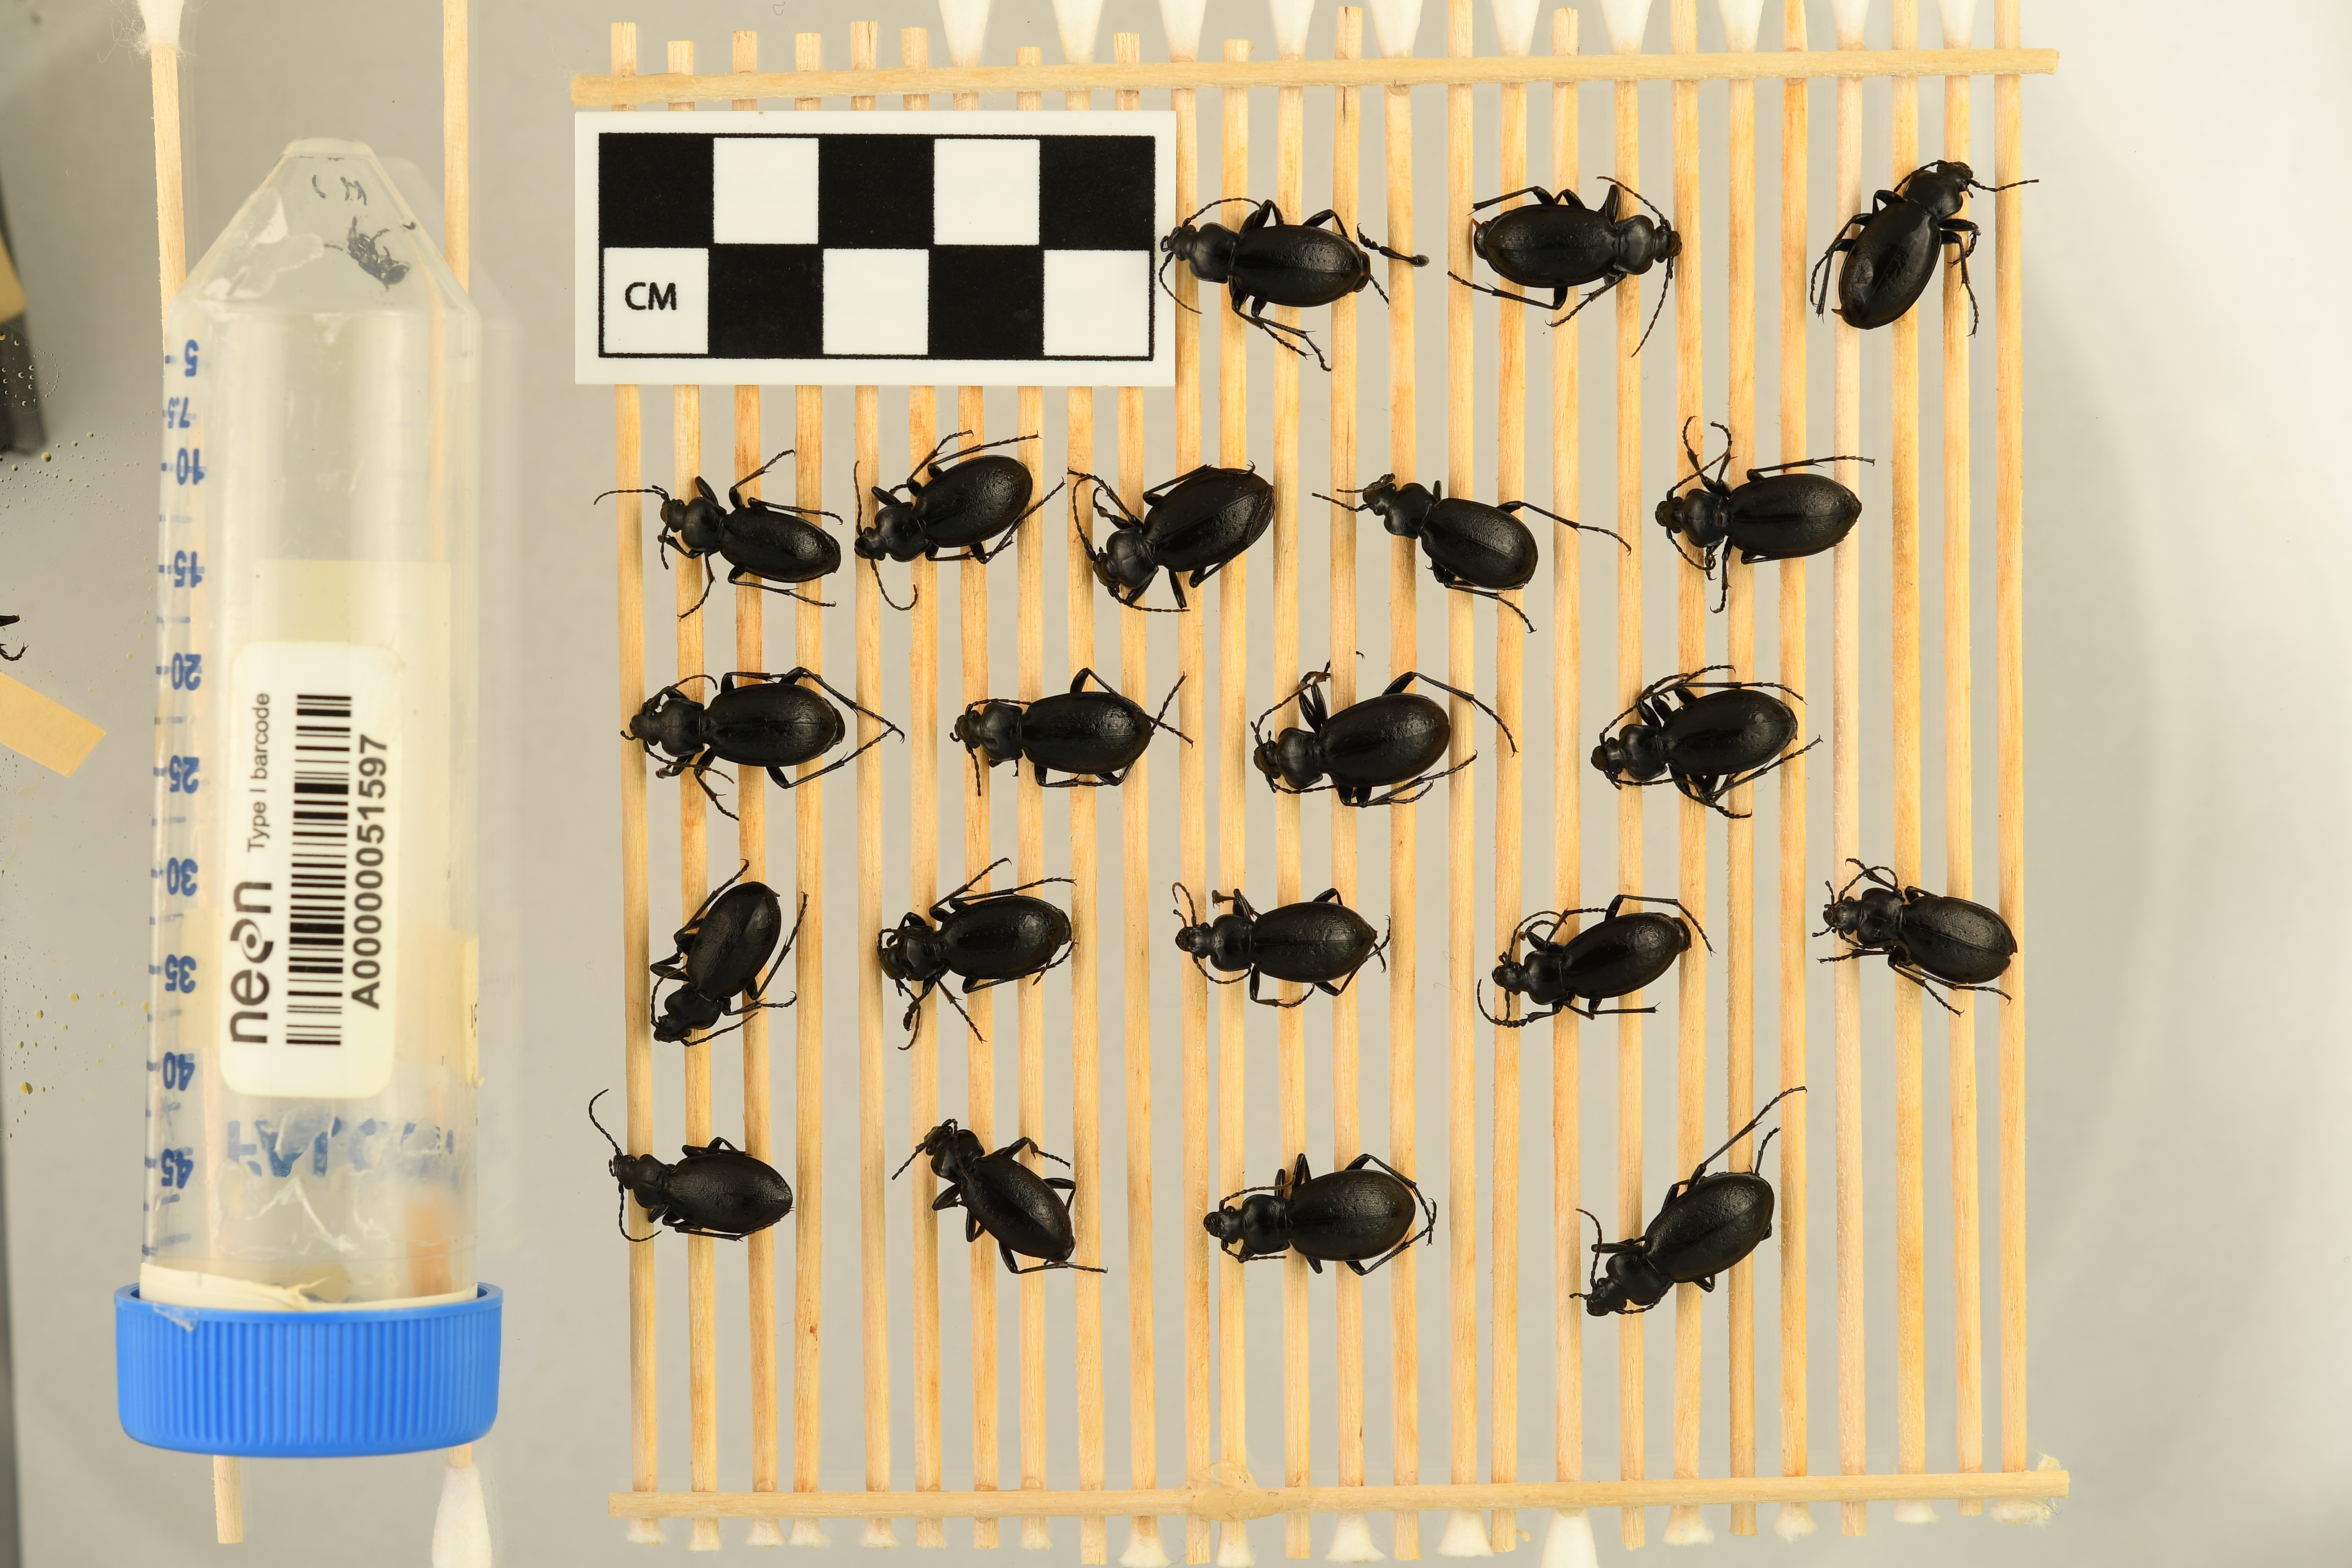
Carabus taedatus — Niwot Ridge Mountain Research Station Site, plot NIWO_008. Beetle 1, ElytraLength: 1.211 cm (lying flat: Yes)

Carabus taedatus — Niwot Ridge Mountain Research Station Site, plot NIWO_008. Beetle 1, ElytraWidth: 0.6519 cm (lying flat: Yes)

Carabus taedatus — Niwot Ridge Mountain Research Station Site, plot NIWO_008. Beetle 2, ElytraWidth: 0.6782 cm (lying flat: Yes)

Carabus taedatus — Niwot Ridge Mountain Research Station Site, plot NIWO_008. Beetle 2, ElytraLength: 1.219 cm (lying flat: Yes)

Carabus taedatus — Niwot Ridge Mountain Research Station Site, plot NIWO_008. Beetle 3, ElytraLength: 1.26 cm (lying flat: Yes)

Carabus taedatus — Niwot Ridge Mountain Research Station Site, plot NIWO_008. Beetle 3, ElytraWidth: 0.6886 cm (lying flat: Yes)

Carabus taedatus — Niwot Ridge Mountain Research Station Site, plot NIWO_008. Beetle 4, ElytraLength: 1.115 cm (lying flat: Yes)

Carabus taedatus — Niwot Ridge Mountain Research Station Site, plot NIWO_008. Beetle 4, ElytraWidth: 0.5464 cm (lying flat: Yes)

Carabus taedatus — Niwot Ridge Mountain Research Station Site, plot NIWO_008. Beetle 5, ElytraLength: 1.116 cm (lying flat: Yes)

Carabus taedatus — Niwot Ridge Mountain Research Station Site, plot NIWO_008. Beetle 5, ElytraWidth: 0.6374 cm (lying flat: Yes)

Carabus taedatus — Niwot Ridge Mountain Research Station Site, plot NIWO_008. Beetle 6, ElytraLength: 1.244 cm (lying flat: Yes)

Carabus taedatus — Niwot Ridge Mountain Research Station Site, plot NIWO_008. Beetle 6, ElytraWidth: 0.6836 cm (lying flat: Yes)

Carabus taedatus — Niwot Ridge Mountain Research Station Site, plot NIWO_008. Beetle 7, ElytraLength: 1.132 cm (lying flat: Yes)

Carabus taedatus — Niwot Ridge Mountain Research Station Site, plot NIWO_008. Beetle 7, ElytraWidth: 0.622 cm (lying flat: Yes)

Carabus taedatus — Niwot Ridge Mountain Research Station Site, plot NIWO_008. Beetle 8, ElytraLength: 1.2 cm (lying flat: Yes)

Carabus taedatus — Niwot Ridge Mountain Research Station Site, plot NIWO_008. Beetle 8, ElytraWidth: 0.6905 cm (lying flat: Yes)

Carabus taedatus — Niwot Ridge Mountain Research Station Site, plot NIWO_008. Beetle 9, ElytraLength: 1.195 cm (lying flat: Yes)

Carabus taedatus — Niwot Ridge Mountain Research Station Site, plot NIWO_008. Beetle 9, ElytraWidth: 0.6897 cm (lying flat: Yes)

Carabus taedatus — Niwot Ridge Mountain Research Station Site, plot NIWO_008. Beetle 10, ElytraLength: 1.218 cm (lying flat: Yes)

Carabus taedatus — Niwot Ridge Mountain Research Station Site, plot NIWO_008. Beetle 10, ElytraWidth: 0.6782 cm (lying flat: Yes)

Carabus taedatus — Niwot Ridge Mountain Research Station Site, plot NIWO_008. Beetle 11, ElytraLength: 1.238 cm (lying flat: Yes)

Carabus taedatus — Niwot Ridge Mountain Research Station Site, plot NIWO_008. Beetle 11, ElytraWidth: 0.7137 cm (lying flat: Yes)

Carabus taedatus — Niwot Ridge Mountain Research Station Site, plot NIWO_008. Beetle 12, ElytraLength: 1.24 cm (lying flat: Yes)

Carabus taedatus — Niwot Ridge Mountain Research Station Site, plot NIWO_008. Beetle 12, ElytraWidth: 0.6634 cm (lying flat: Yes)

Carabus taedatus — Niwot Ridge Mountain Research Station Site, plot NIWO_008. Beetle 13, ElytraLength: 1.163 cm (lying flat: Yes)

Carabus taedatus — Niwot Ridge Mountain Research Station Site, plot NIWO_008. Beetle 13, ElytraWidth: 0.6092 cm (lying flat: Yes)

Carabus taedatus — Niwot Ridge Mountain Research Station Site, plot NIWO_008. Beetle 14, ElytraLength: 1.143 cm (lying flat: Yes)

Carabus taedatus — Niwot Ridge Mountain Research Station Site, plot NIWO_008. Beetle 14, ElytraWidth: 0.6425 cm (lying flat: Yes)

Carabus taedatus — Niwot Ridge Mountain Research Station Site, plot NIWO_008. Beetle 15, ElytraLength: 1.128 cm (lying flat: Yes)

Carabus taedatus — Niwot Ridge Mountain Research Station Site, plot NIWO_008. Beetle 15, ElytraWidth: 0.6437 cm (lying flat: Yes)

Carabus taedatus — Niwot Ridge Mountain Research Station Site, plot NIWO_008. Beetle 16, ElytraLength: 1.145 cm (lying flat: Yes)

Carabus taedatus — Niwot Ridge Mountain Research Station Site, plot NIWO_008. Beetle 16, ElytraWidth: 0.5961 cm (lying flat: Yes)

Carabus taedatus — Niwot Ridge Mountain Research Station Site, plot NIWO_008. Beetle 17, ElytraLength: 1.098 cm (lying flat: Yes)

Carabus taedatus — Niwot Ridge Mountain Research Station Site, plot NIWO_008. Beetle 17, ElytraWidth: 0.6471 cm (lying flat: Yes)

Carabus taedatus — Niwot Ridge Mountain Research Station Site, plot NIWO_008. Beetle 18, ElytraLength: 1.203 cm (lying flat: Yes)

Carabus taedatus — Niwot Ridge Mountain Research Station Site, plot NIWO_008. Beetle 18, ElytraWidth: 0.6258 cm (lying flat: Yes)

Carabus taedatus — Niwot Ridge Mountain Research Station Site, plot NIWO_008. Beetle 19, ElytraLength: 1.151 cm (lying flat: Yes)

Carabus taedatus — Niwot Ridge Mountain Research Station Site, plot NIWO_008. Beetle 19, ElytraWidth: 0.6179 cm (lying flat: Yes)

Carabus taedatus — Niwot Ridge Mountain Research Station Site, plot NIWO_008. Beetle 20, ElytraLength: 1.206 cm (lying flat: Yes)

Carabus taedatus — Niwot Ridge Mountain Research Station Site, plot NIWO_008. Beetle 20, ElytraWidth: 0.7485 cm (lying flat: Yes)

Carabus taedatus — Niwot Ridge Mountain Research Station Site, plot NIWO_008. Beetle 21, ElytraLength: 1.323 cm (lying flat: Yes)

Carabus taedatus — Niwot Ridge Mountain Research Station Site, plot NIWO_008. Beetle 21, ElytraWidth: 0.7057 cm (lying flat: Yes)